Februarius

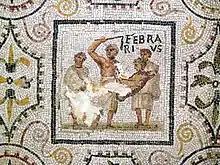
"Februarius" panel from the 3rd-century mosaic of the months at El Djem, Tunisia (Roman Africa)

The Romans did not number days of a month sequentially from the 1st through the last day. Instead, they counted back from the three fixed points of the month: the Nones (5th or 7th, depending on the length of the month), the Ides (13th or 15th), and the Kalends (1st) of the following month. The Nones of February was the 5th, and the Ides the 13th. The last day of February was the "pridie Kalendas Martias," "day before the Kalends of March". Roman counting was inclusive; February 9 was "ante diem V Idūs Februarias," "the 5th day before the Ides (13th) of February," usually abbreviated "a.d. V Id. Feb." (or with the "a.d." omitted altogether); February 23 was "VI Kal. Mart.", "the 6th day before the Kalends of March."